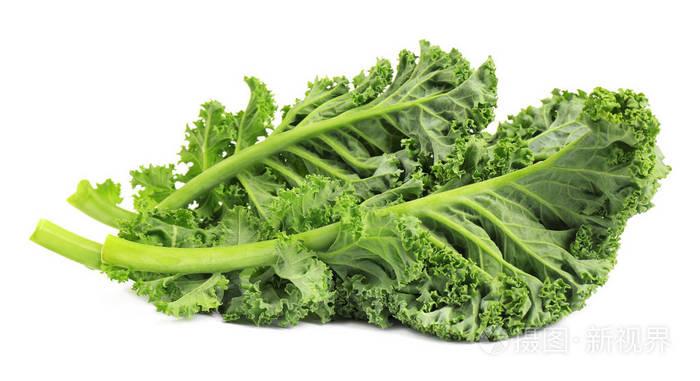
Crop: unknown
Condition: cabbage